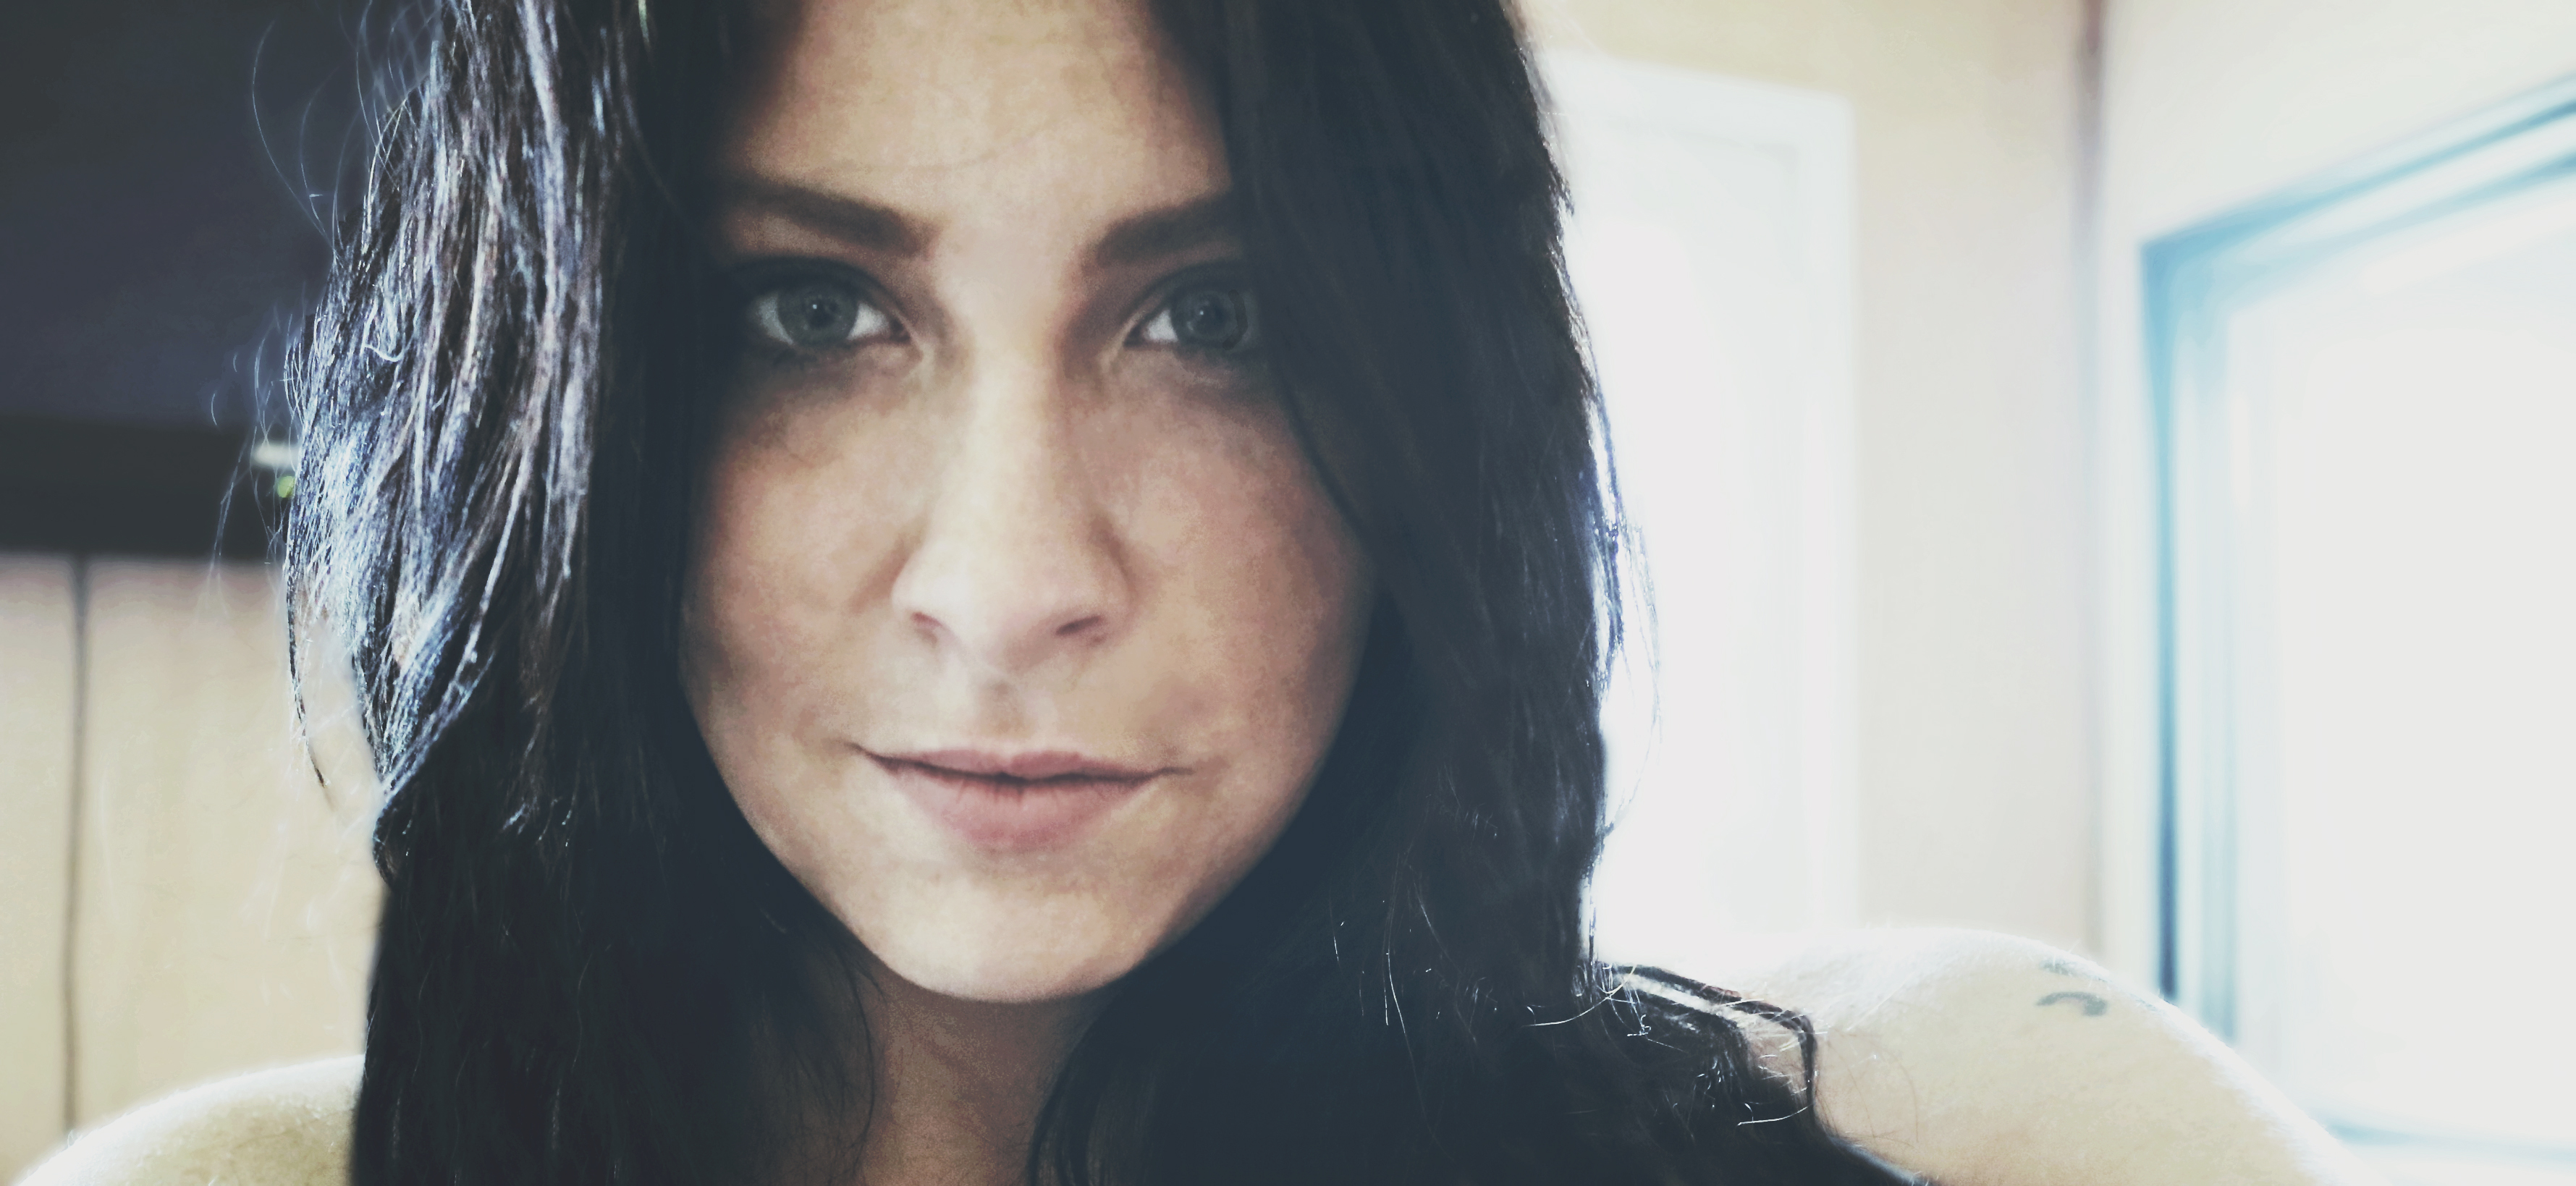
person, girl, woman, hair, photography, portrait, model, lady, facial expression, hairstyle, smile, mouth, close up, human body, black hair, face, nose, eyes, eye, selfie, head, skin, beauty, organ, emotion, photo shoot, brown hair, portrait photography